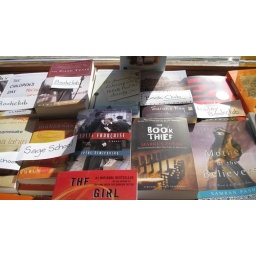
Some of my favorite books were in the window of Chaper One Books. #1 The Book Thief.